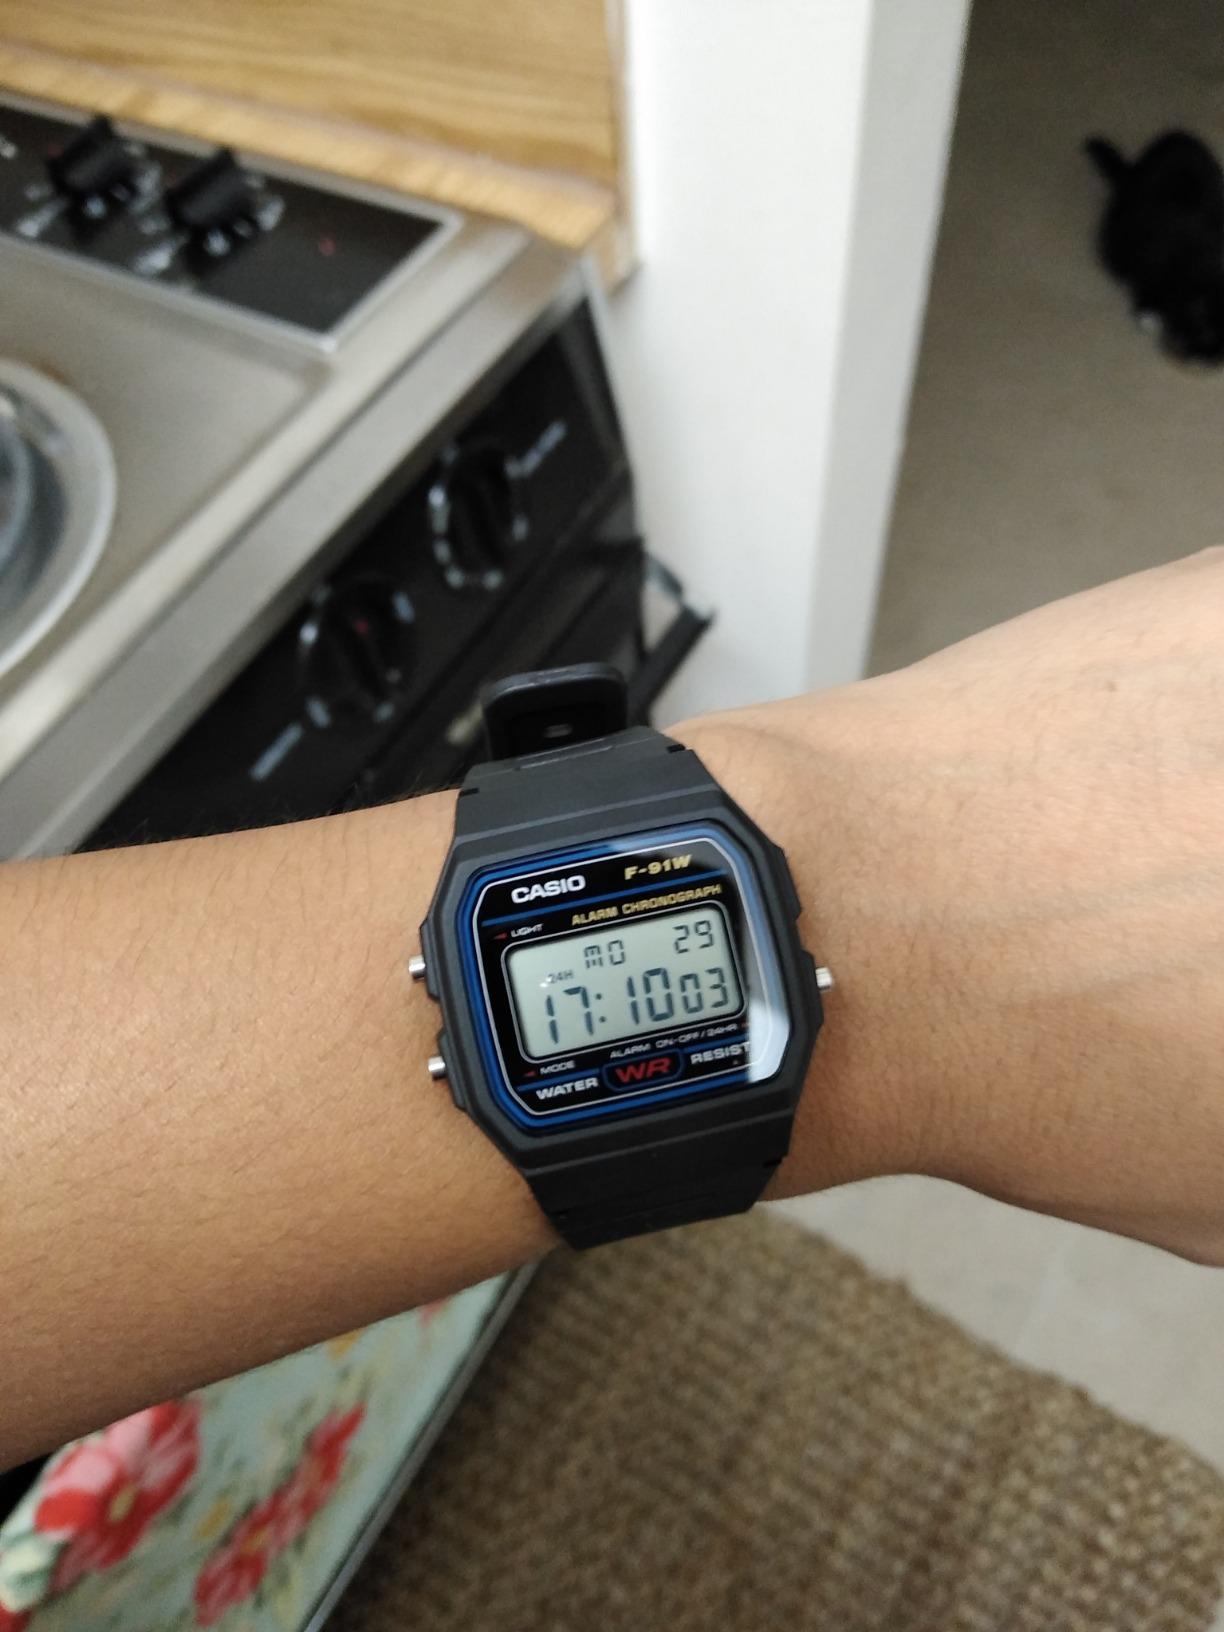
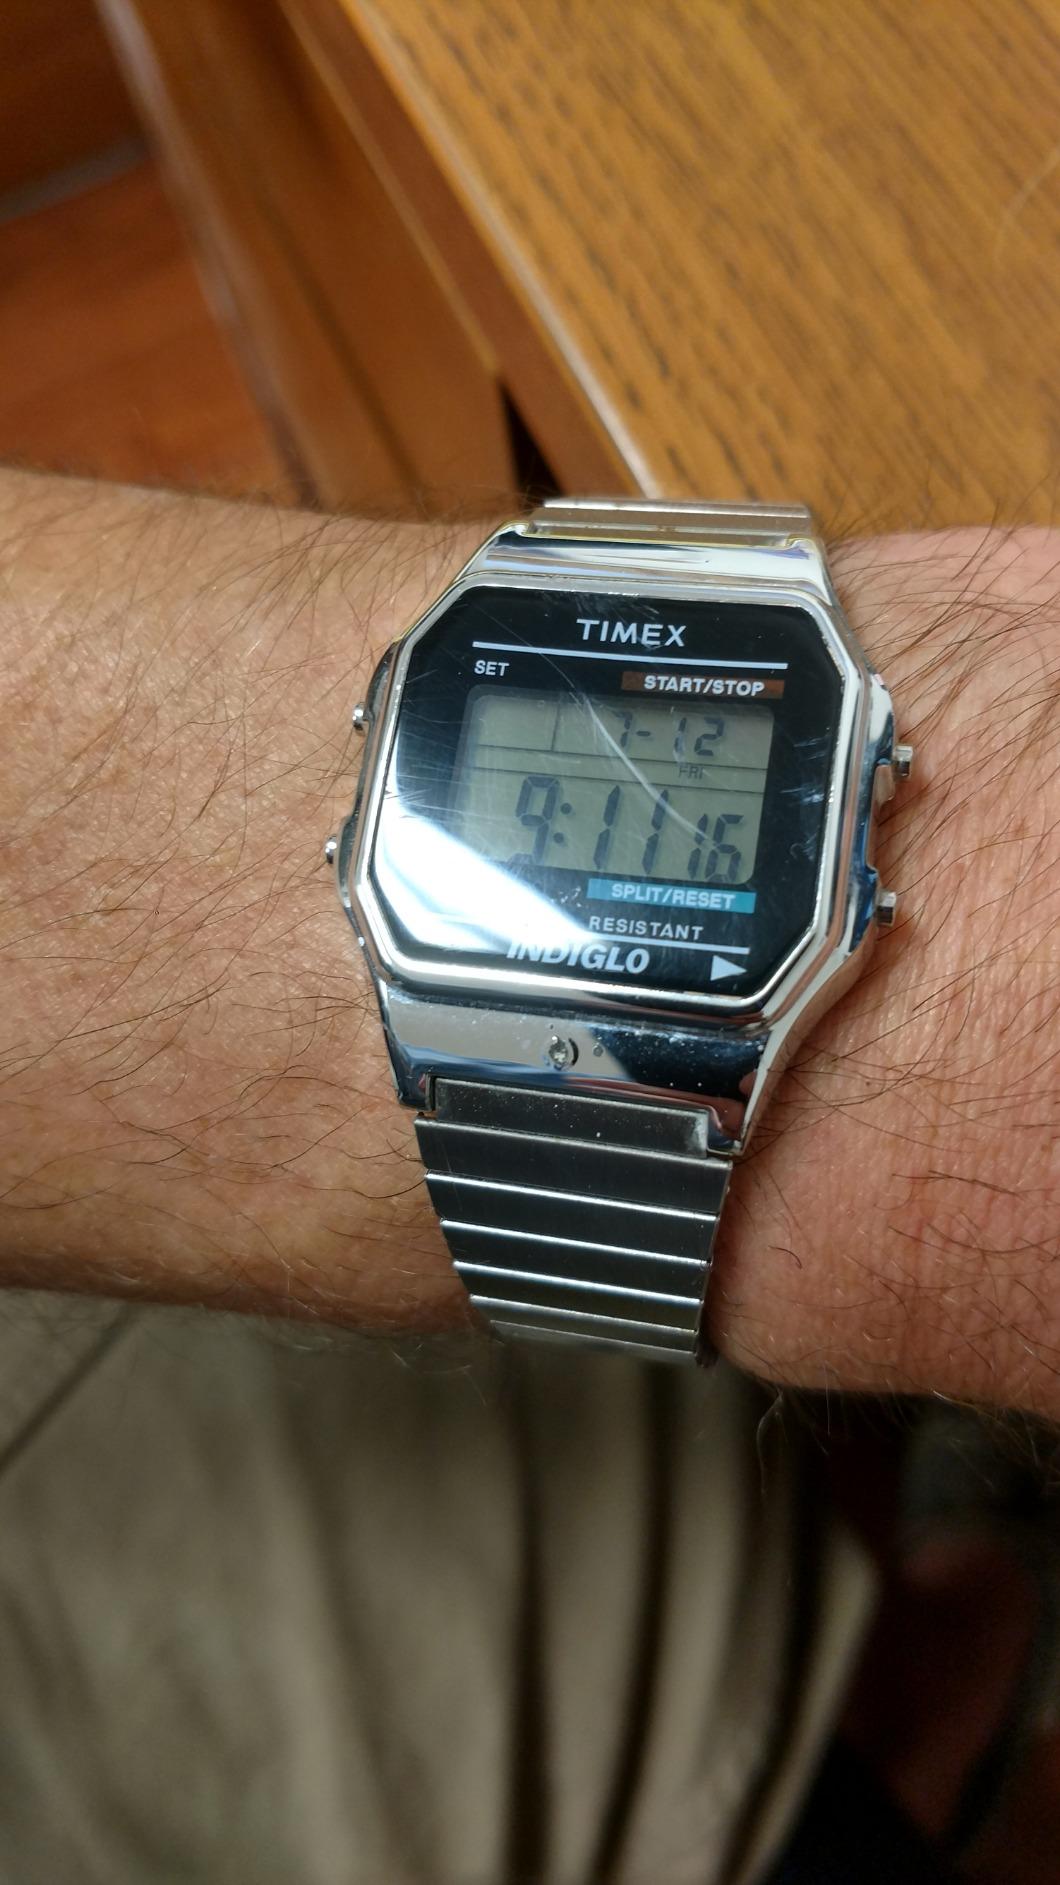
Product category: accessories_watch
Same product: no